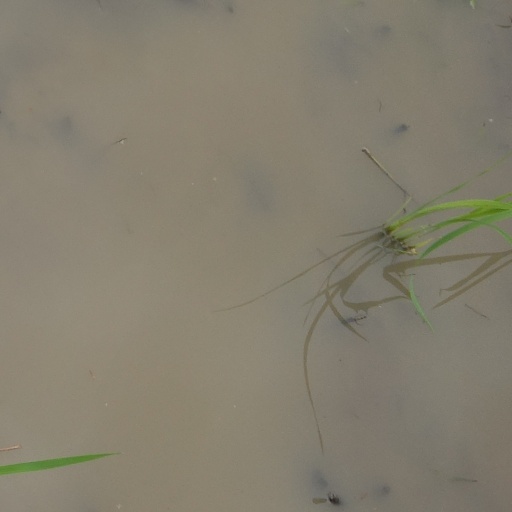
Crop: rice